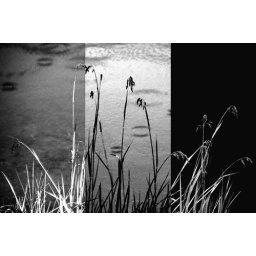
Green filter, violet filter, and red filter over green grass and blue water (and raindrops!).